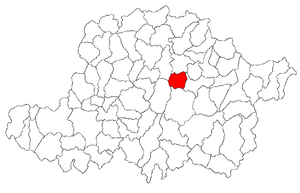
Șilindia est une commune du județ d'Arad, Roumanie qui compte 904 habitants.